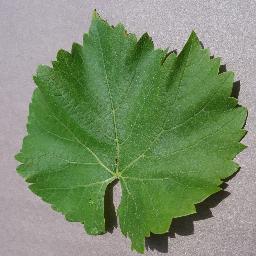
Label: Grape___healthy